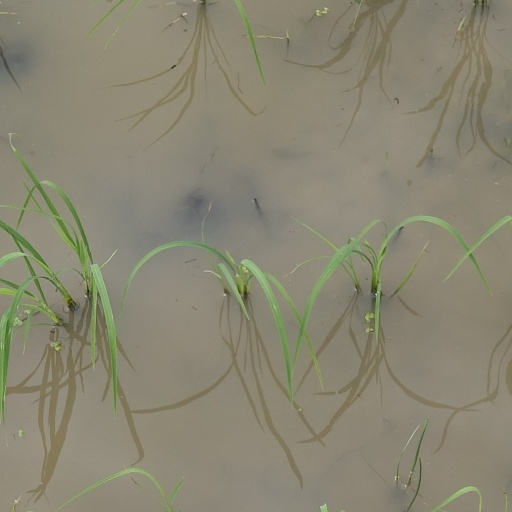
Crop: rice